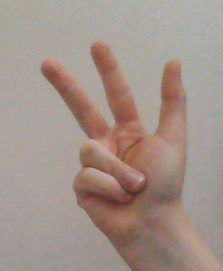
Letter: al